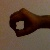
The image shows a hand gesture representing the number 0 in Indian Sign Language.